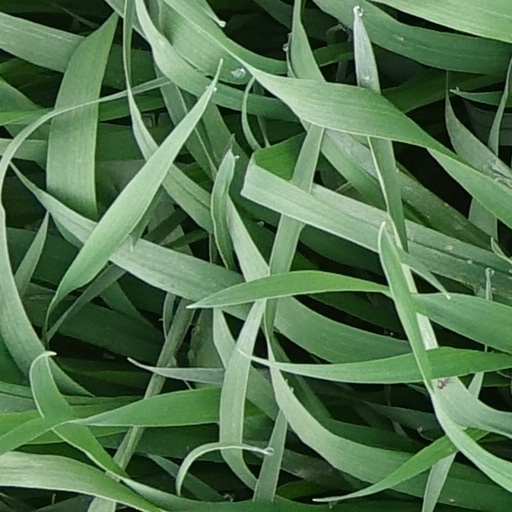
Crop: wheat